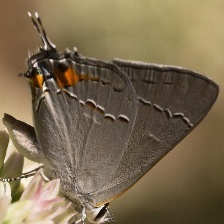
Species: GREY HAIRSTREAK
Butterfly family (ImageNet category): lycaenid_butterfly